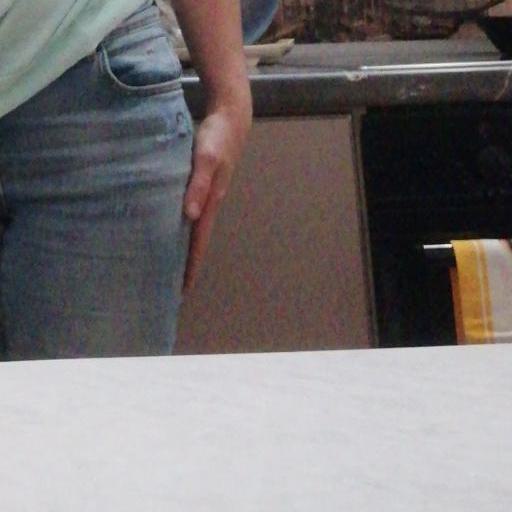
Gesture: no_gesture